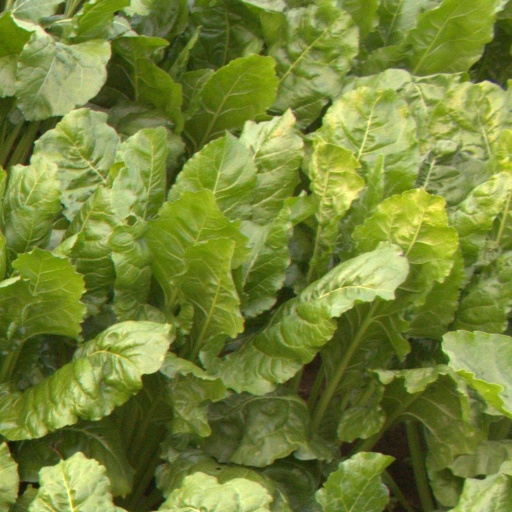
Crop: sugar beet